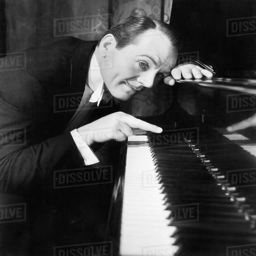
man leaning over the piano playing the keys with finger royalty - free